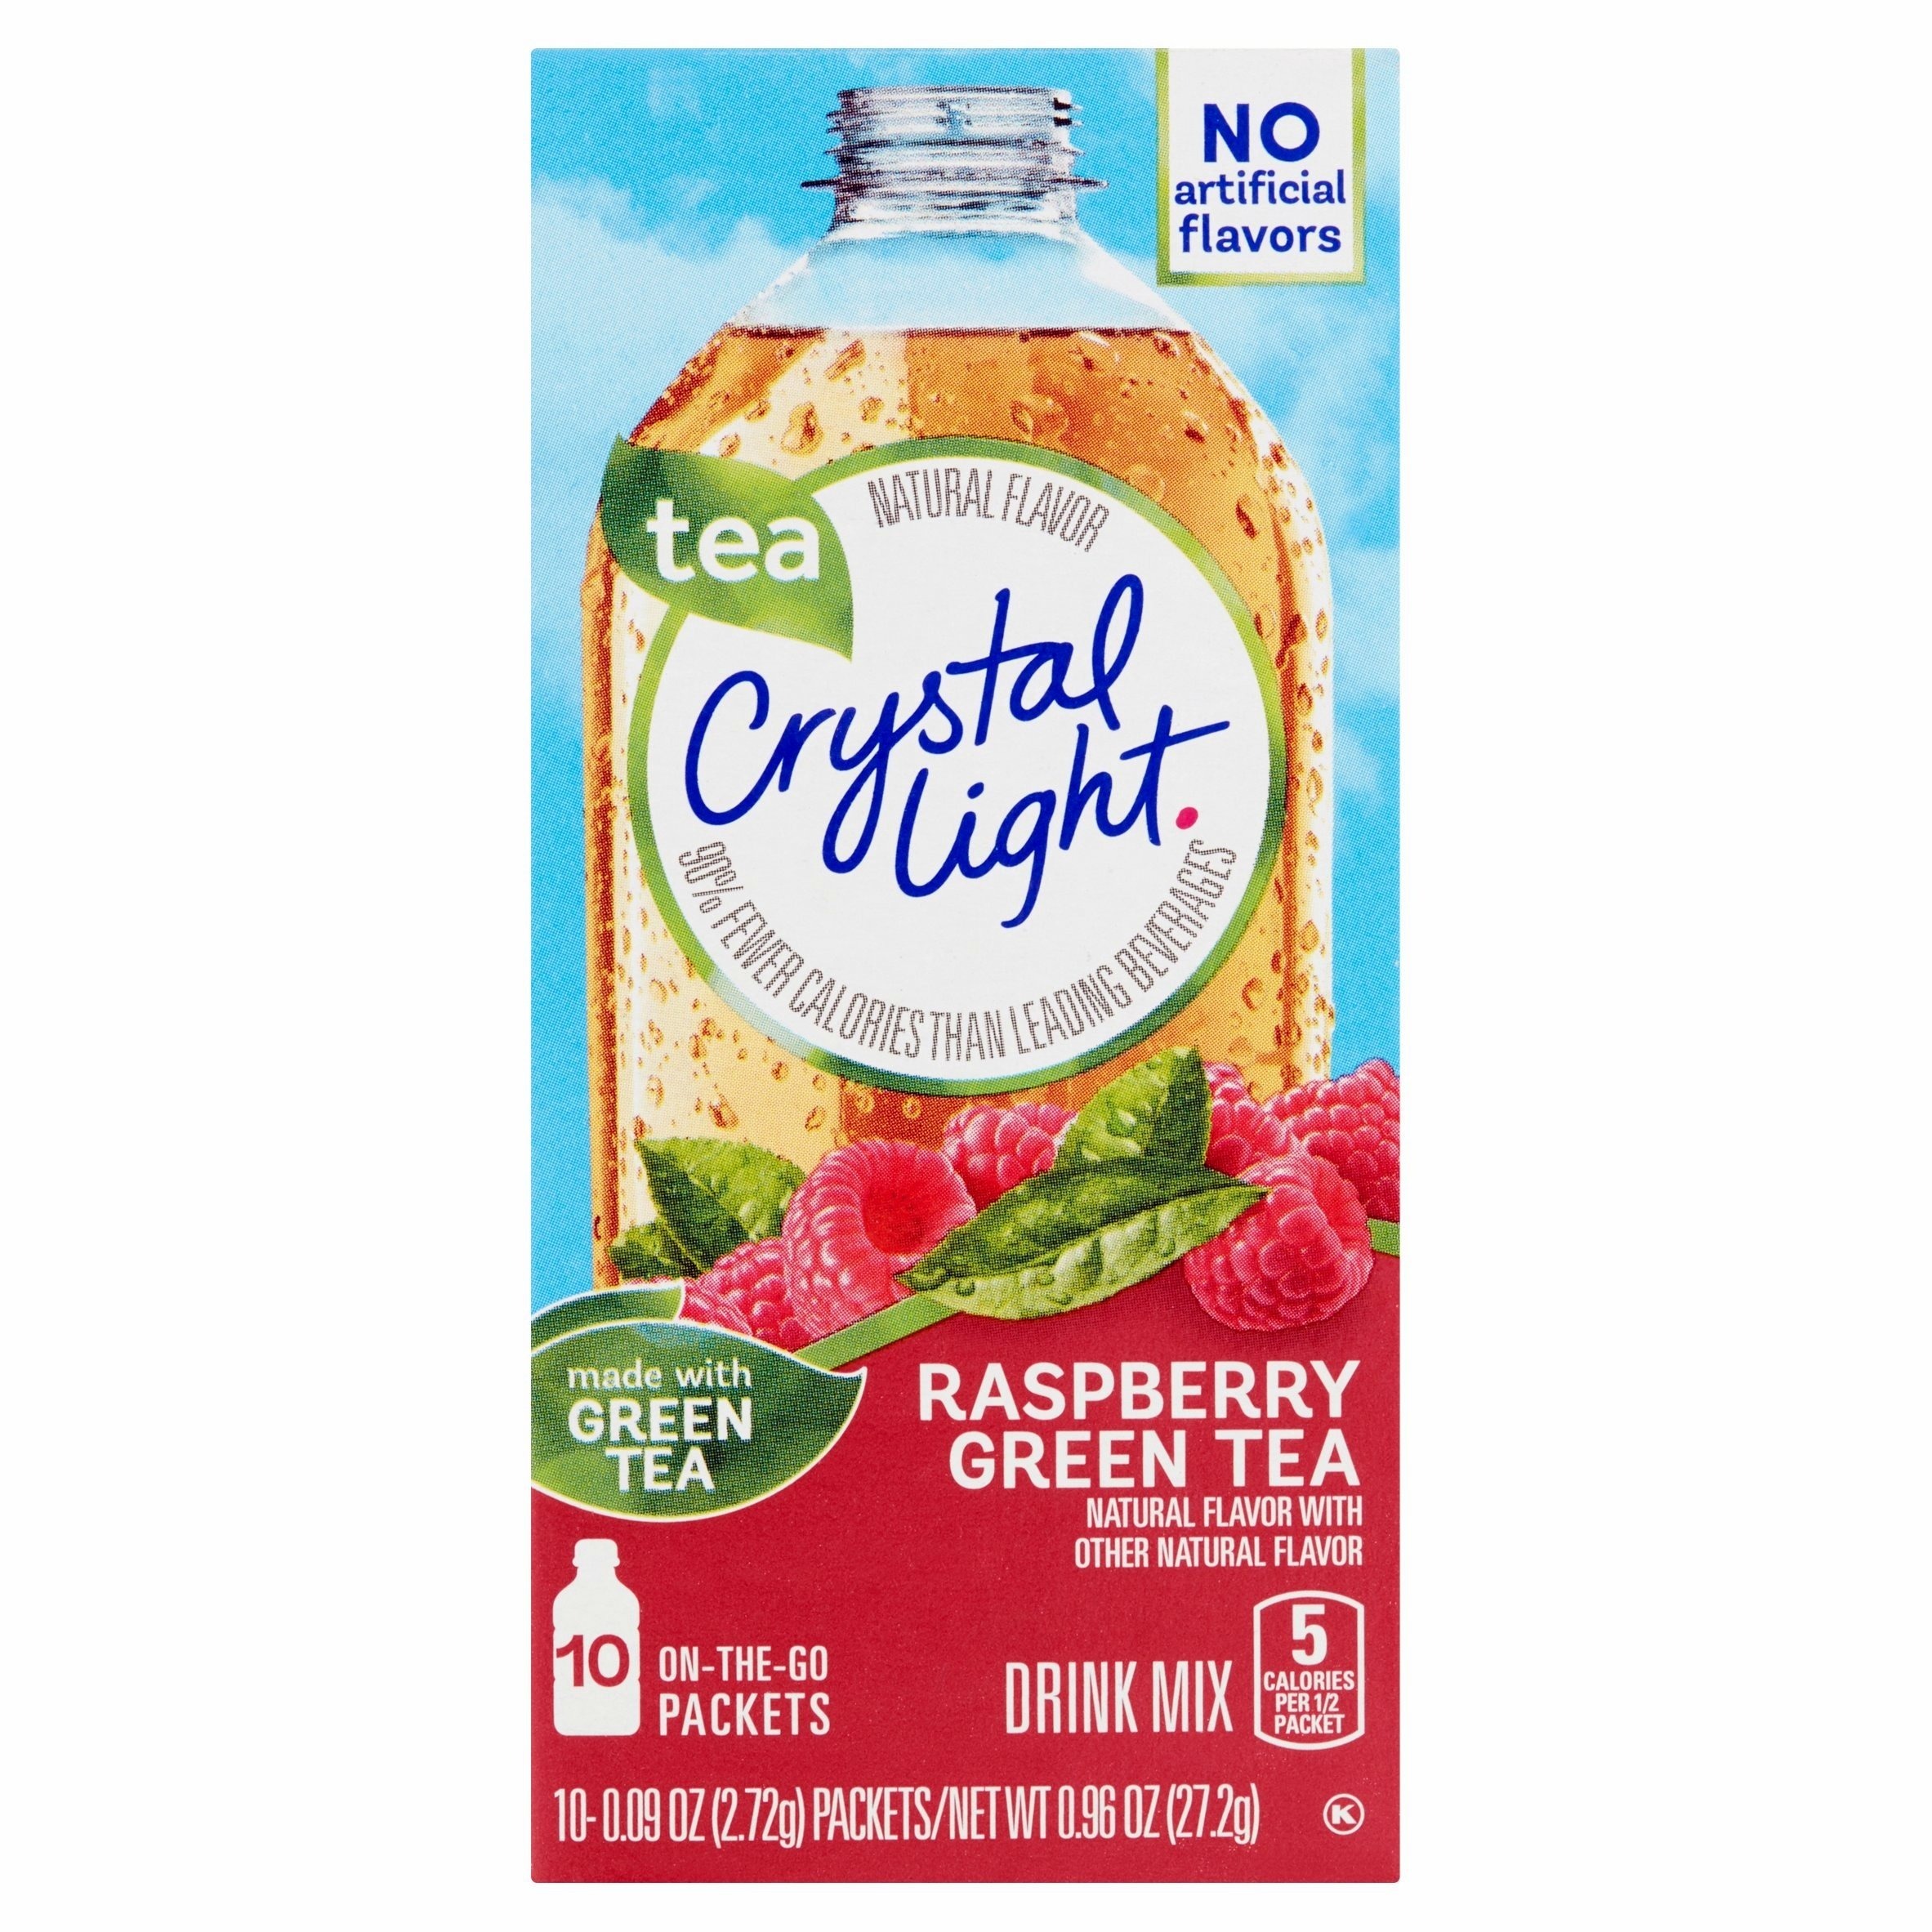
Item Name: Crystal Light On The Go Raspberry Green Tea, 10-Packet Box (Pack of 6)
Bullet Point 1: Each Crystal Light On The Go Box Contains 10 Individual Packets That You Mix with Up to 16.9 Fluid Ounces (500 ml) of Water
Bullet Point 2: Each Crystal Light On The Go 8 Ounce Serving Contains 5 Calories
Bullet Point 3: Crystal Light On The Go Raspberry Green Tea has 90% Fewer Calories Than Leading Beverages
Bullet Point 4: Crystal Light On The Go Raspberry Green Tea is a Kosher Product and Gluten Free
Bullet Point 5: Crystal Light On The Go Raspberry Green Tea is 99% Caffeine Free (10 mg of Caffeine Per Serving) and Low in Sodium
Product Description: Crystal Light Drink Mix lets you add flavor to your life with just 5 calories per serving. It turns the water you need into the water you will love transforming ordinary water with fabulous fruit flavors and tantalizing teas. Each sip is the perfect way to refresh, renew and satisfy your thirst for something different.
Value: 5.76
Unit: Ounce

Price: 26.655